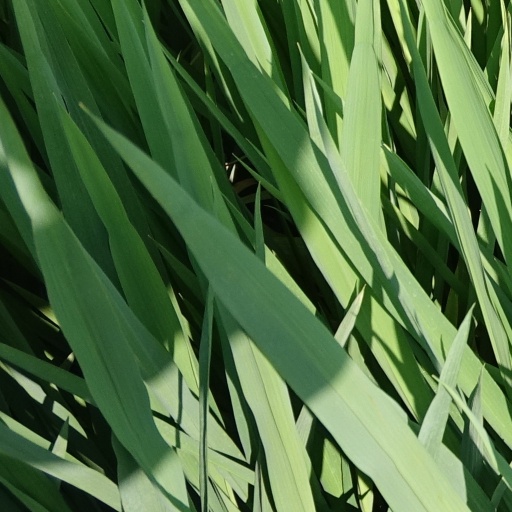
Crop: rice